The Highlands, Louisville

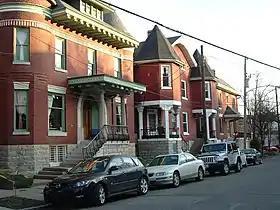
A residential street in the Original Highlands

The Highlands was the last area near downtown Louisville to be urbanized, since its steep incline above the flood plain made travel difficult, and the area showed no signs of urban development until just before the Civil War. Several notable families did own plantations in what is now called the Highlands, spurred by the Louisville and Bardstown Turnpike (today's Bardstown Road). The turnpike was first planned as early as 1784, but authorization to begin construction was delayed until 1819, and thwarted then by the Panic of 1819. Funds were finally allocated in 1829, with construction beginning in 1832.